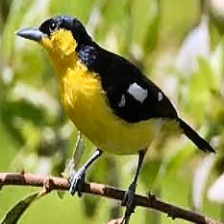
Species: COMMON IORA
Scientific name: AEGITHINA TIPHIA